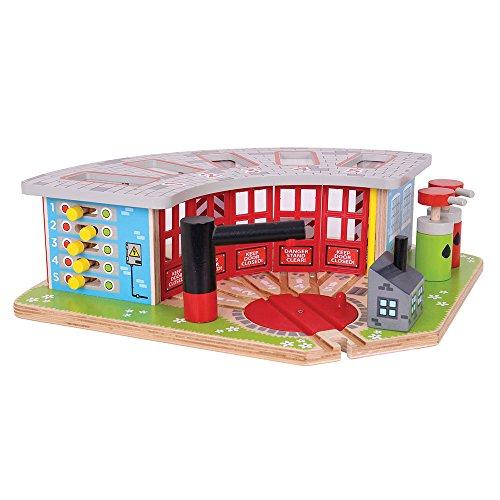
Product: Bigjigs Rail Wooden Five Way Engine Shed - Other Major Rail Brands are Compatible
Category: Toys & Games | Play Vehicles | Play Trains & Railway Sets | Train Sets
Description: The sturdy Five Way Engine Shed from Bigjigs Rail includes a working turntable, opening doors and 2 pumps.
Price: $63.00
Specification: ProductDimensions:16.5x12.2x4.9inches|ItemWeight:4.14pounds|ShippingWeight:4.14pounds(Viewshippingratesandpolicies)|DomesticShipping:ItemcanbeshippedwithinU.S.|InternationalShipping:ThisitemcanbeshippedtoselectcountriesoutsideoftheU.S.LearnMore|ASIN:B0017PB1SM|Itemmodelnumber:BJT192|Manufacturerrecommendedage:36months-12years